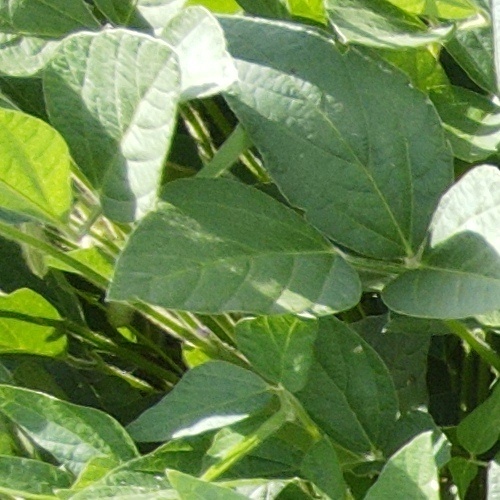
Label: Healthy